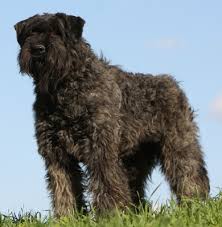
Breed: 233-n000072-Bouvier_des_Flandres